Australian Yorkshire

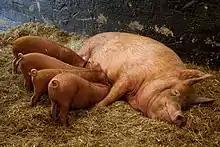
Duroc piglets and sow

Dookie Agricultural College in Victoria (Australia) is recognised as breeding the first pedigree Australian Yorkshire pigs. The breed reached popularity in Sydney in 1921, expanding to southern and western Victoria, southern Queensland and Adelaide by 1931. In 1941 the breed was established in southern coastal New South Wales, northern Queensland, Tasmania and Western Australia. In the 1950s and 1960s the breed's popularity increased and it is still Australia's most popular breed of pig due to both economic advantages and quality of lean meat produced.